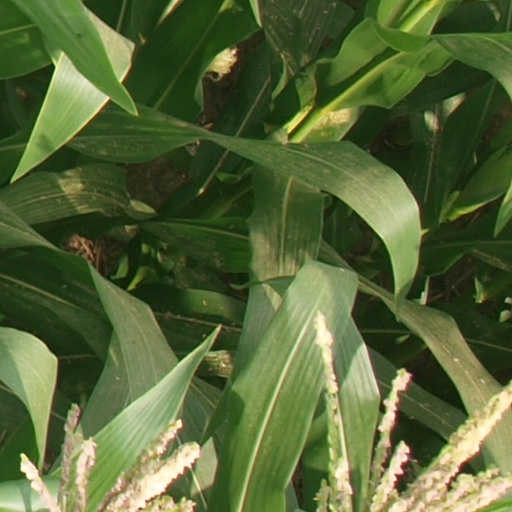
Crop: maize; corn